History of the Copa Libertadores

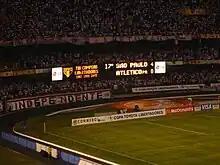
View of the supporters and scoreboard "São Paulo 4 v Athletico Paranaense 0" during the 2005 final. The Paulista team became "tri-campeão" of the competition

Another team rose from the Pacific, as had Cobreloa. Colombian club América reached three consecutive finals in 1985, 1986 and 1987 but like Cobreloa they could not manage to win a single one. In 1985, Argentinos Juniors, a small club from the neighborhood of La Paternal in Buenos Aires, astonished South America by eliminating holders Independiente in "La Doble Visera" 2–1 during the last decisive match of the second round, to book a place in the final. Argentinos Juniors went on to win an unprecedented title by beating America de Cali in the play-off match at Estadio Defensores del Chaco via a penalty shootout.